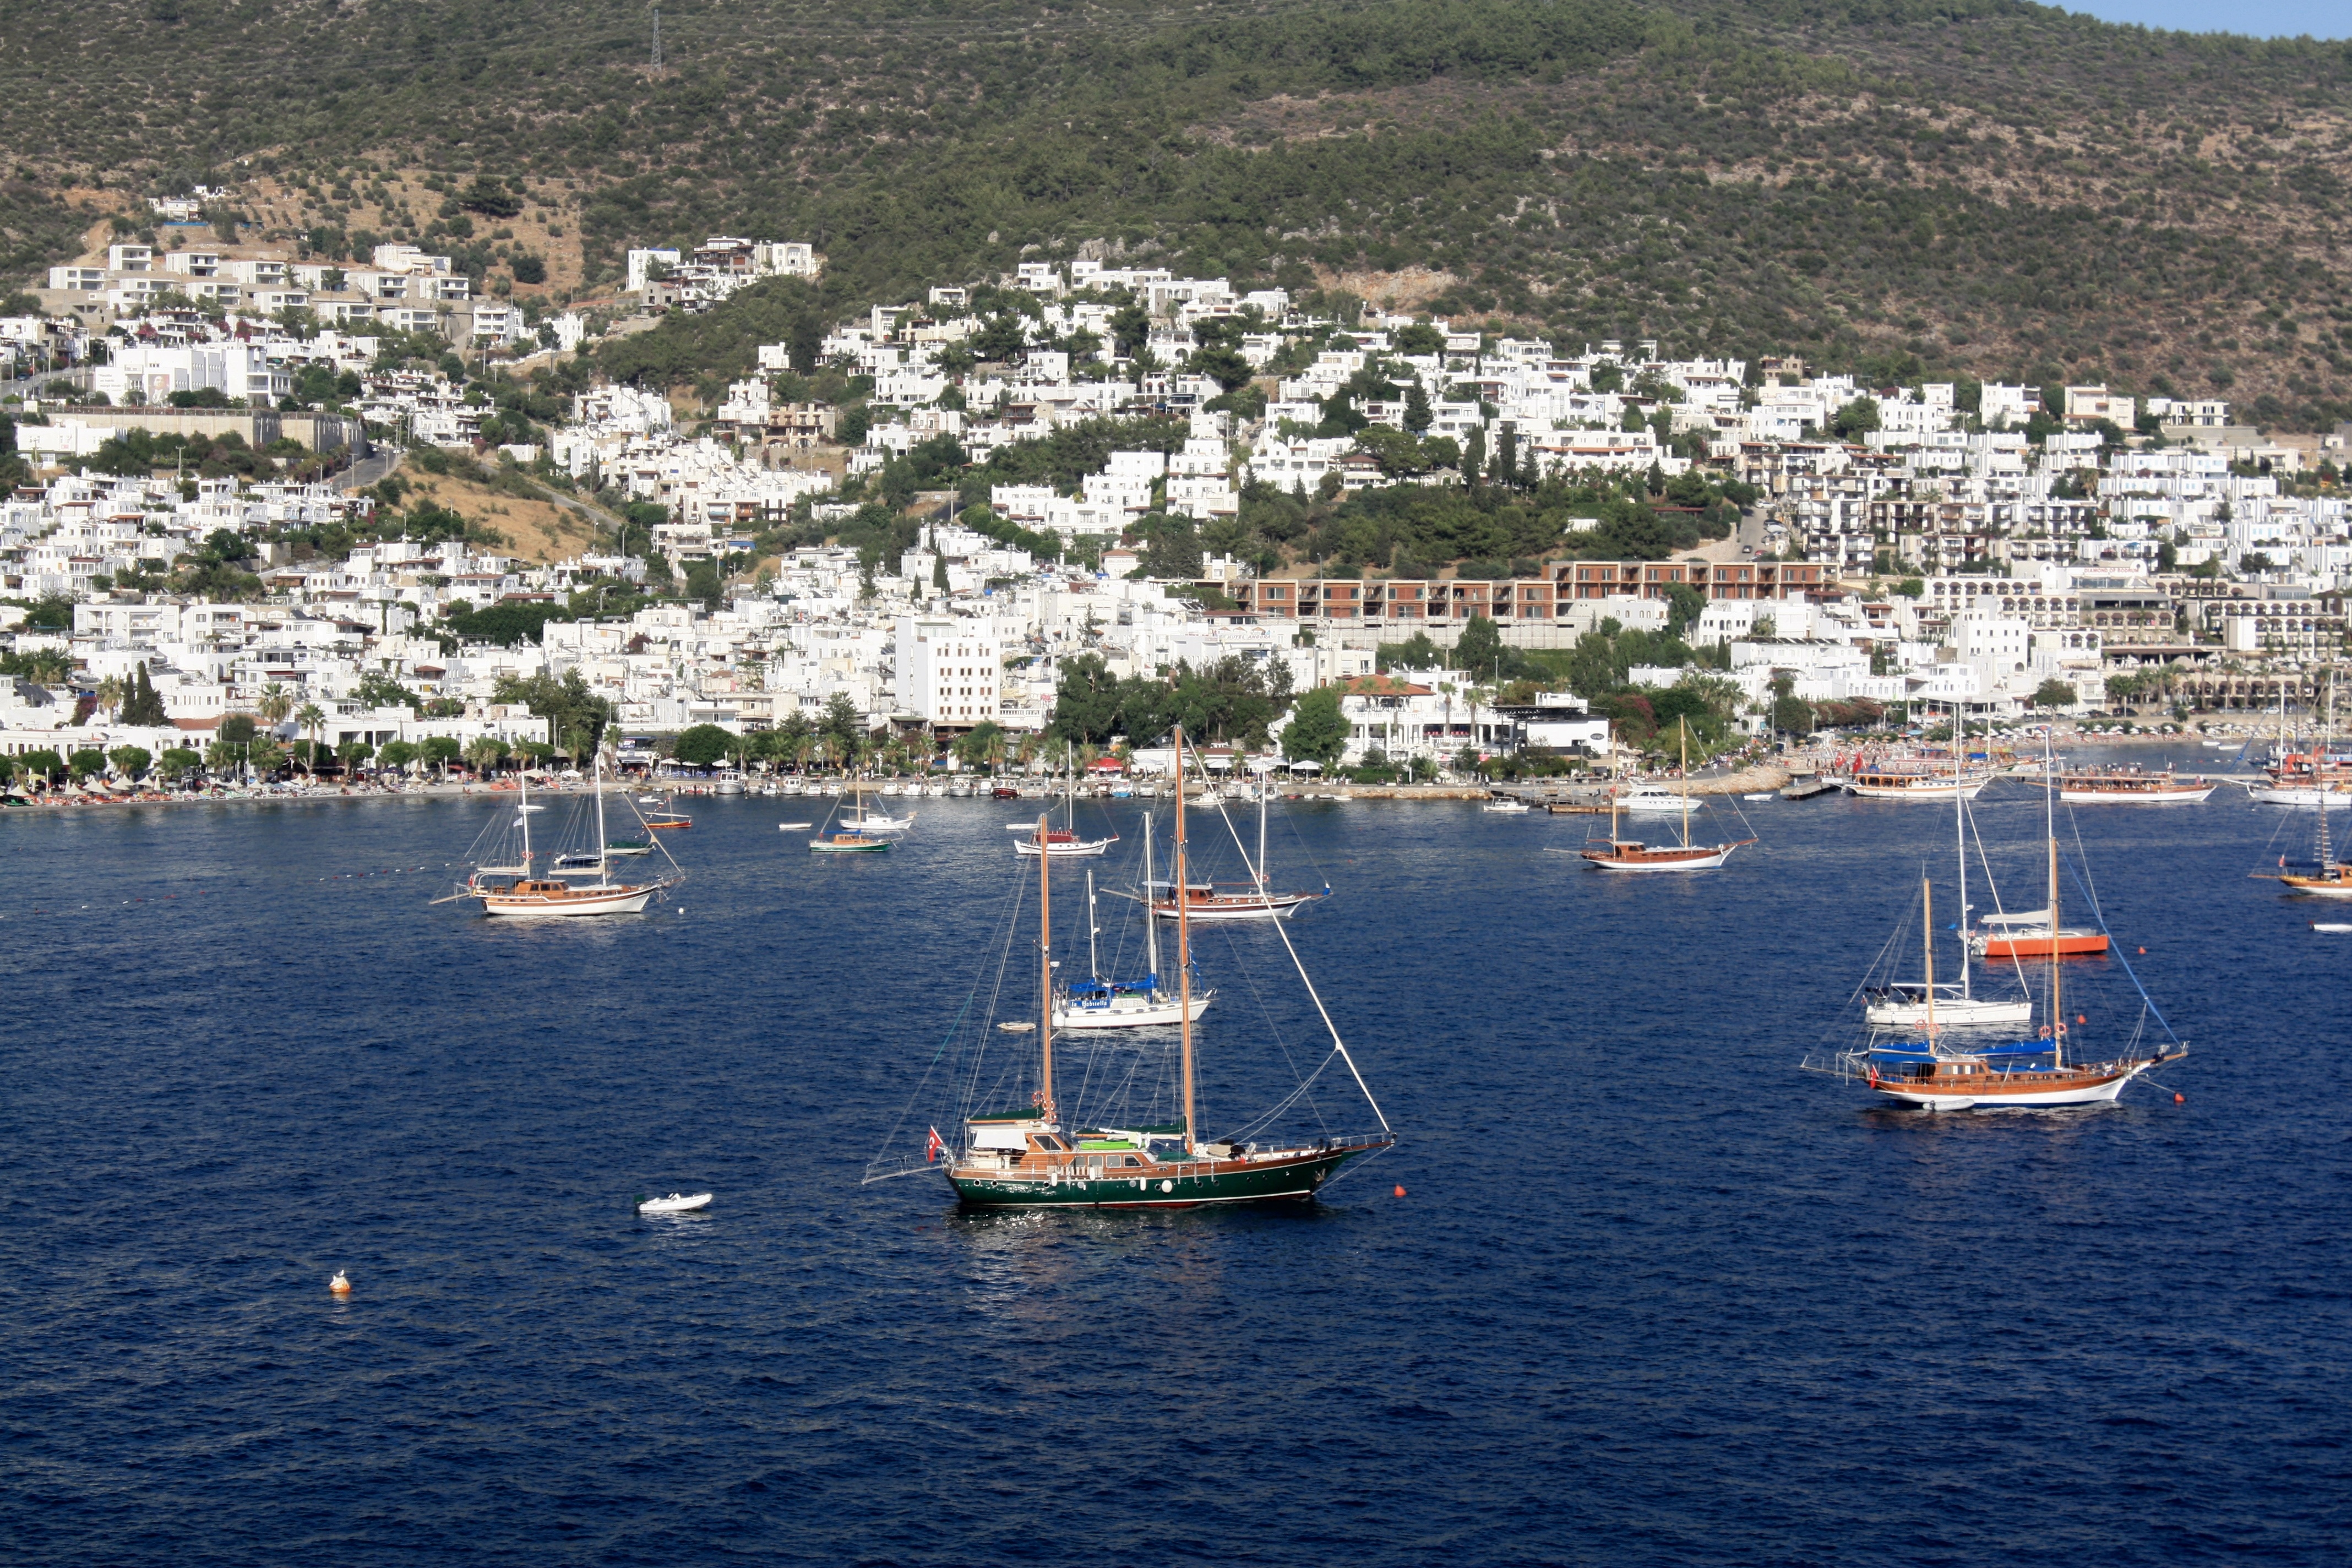
landscape, sea, coast, dock, boat, ship, cove, vehicle, mast, sailing, bay, harbor, marina, port, haven, holidays, infrastructure, ships, sail, turkey, watercraft, sailing ship, the coast, passenger ship, bodrum, tall ship